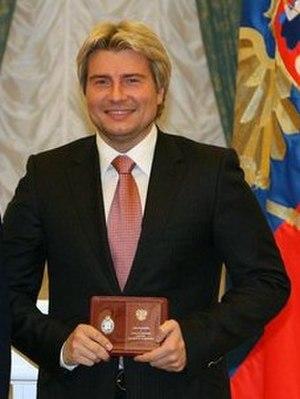
Nikolaï Viktorovich Baskov, né le 15 octobre 1976 à Balachikha, est un chanteur ténor russe populaire. Il est célèbre pour chanter, avec succès, à la fois du classique et de la musique pop. Nikolaï Baskov est à la fois artiste émérite et artiste populaire de Russie, ainsi qu'artiste populaire d'Ukraine et artiste populaire de Tchéchénie.